Santa Clara, Lisbon

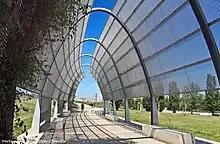

In 1997 the "Alta de Lisboa Centro" neighbourhood was built. Housing around 5,300 people in 84 buildings and almost 2,000 apartments, it is one of the largest public housing projects ever built in Portugal. It was built where 3 large slums - namely Musgueira Norte, Musgueira Sul e Quinta Grande - existed. In the same year, the "1st edition of the work Ameixoeira, Um Núcleo Histórico" (monograph and other articles) was published . A detailed and rigorous monograph of the parish by Eugénio do Espírito Santo, which awaits its 2nd edition, and which can be consulted in the Municipal Libraries and in the Parish of Ameixoeira.